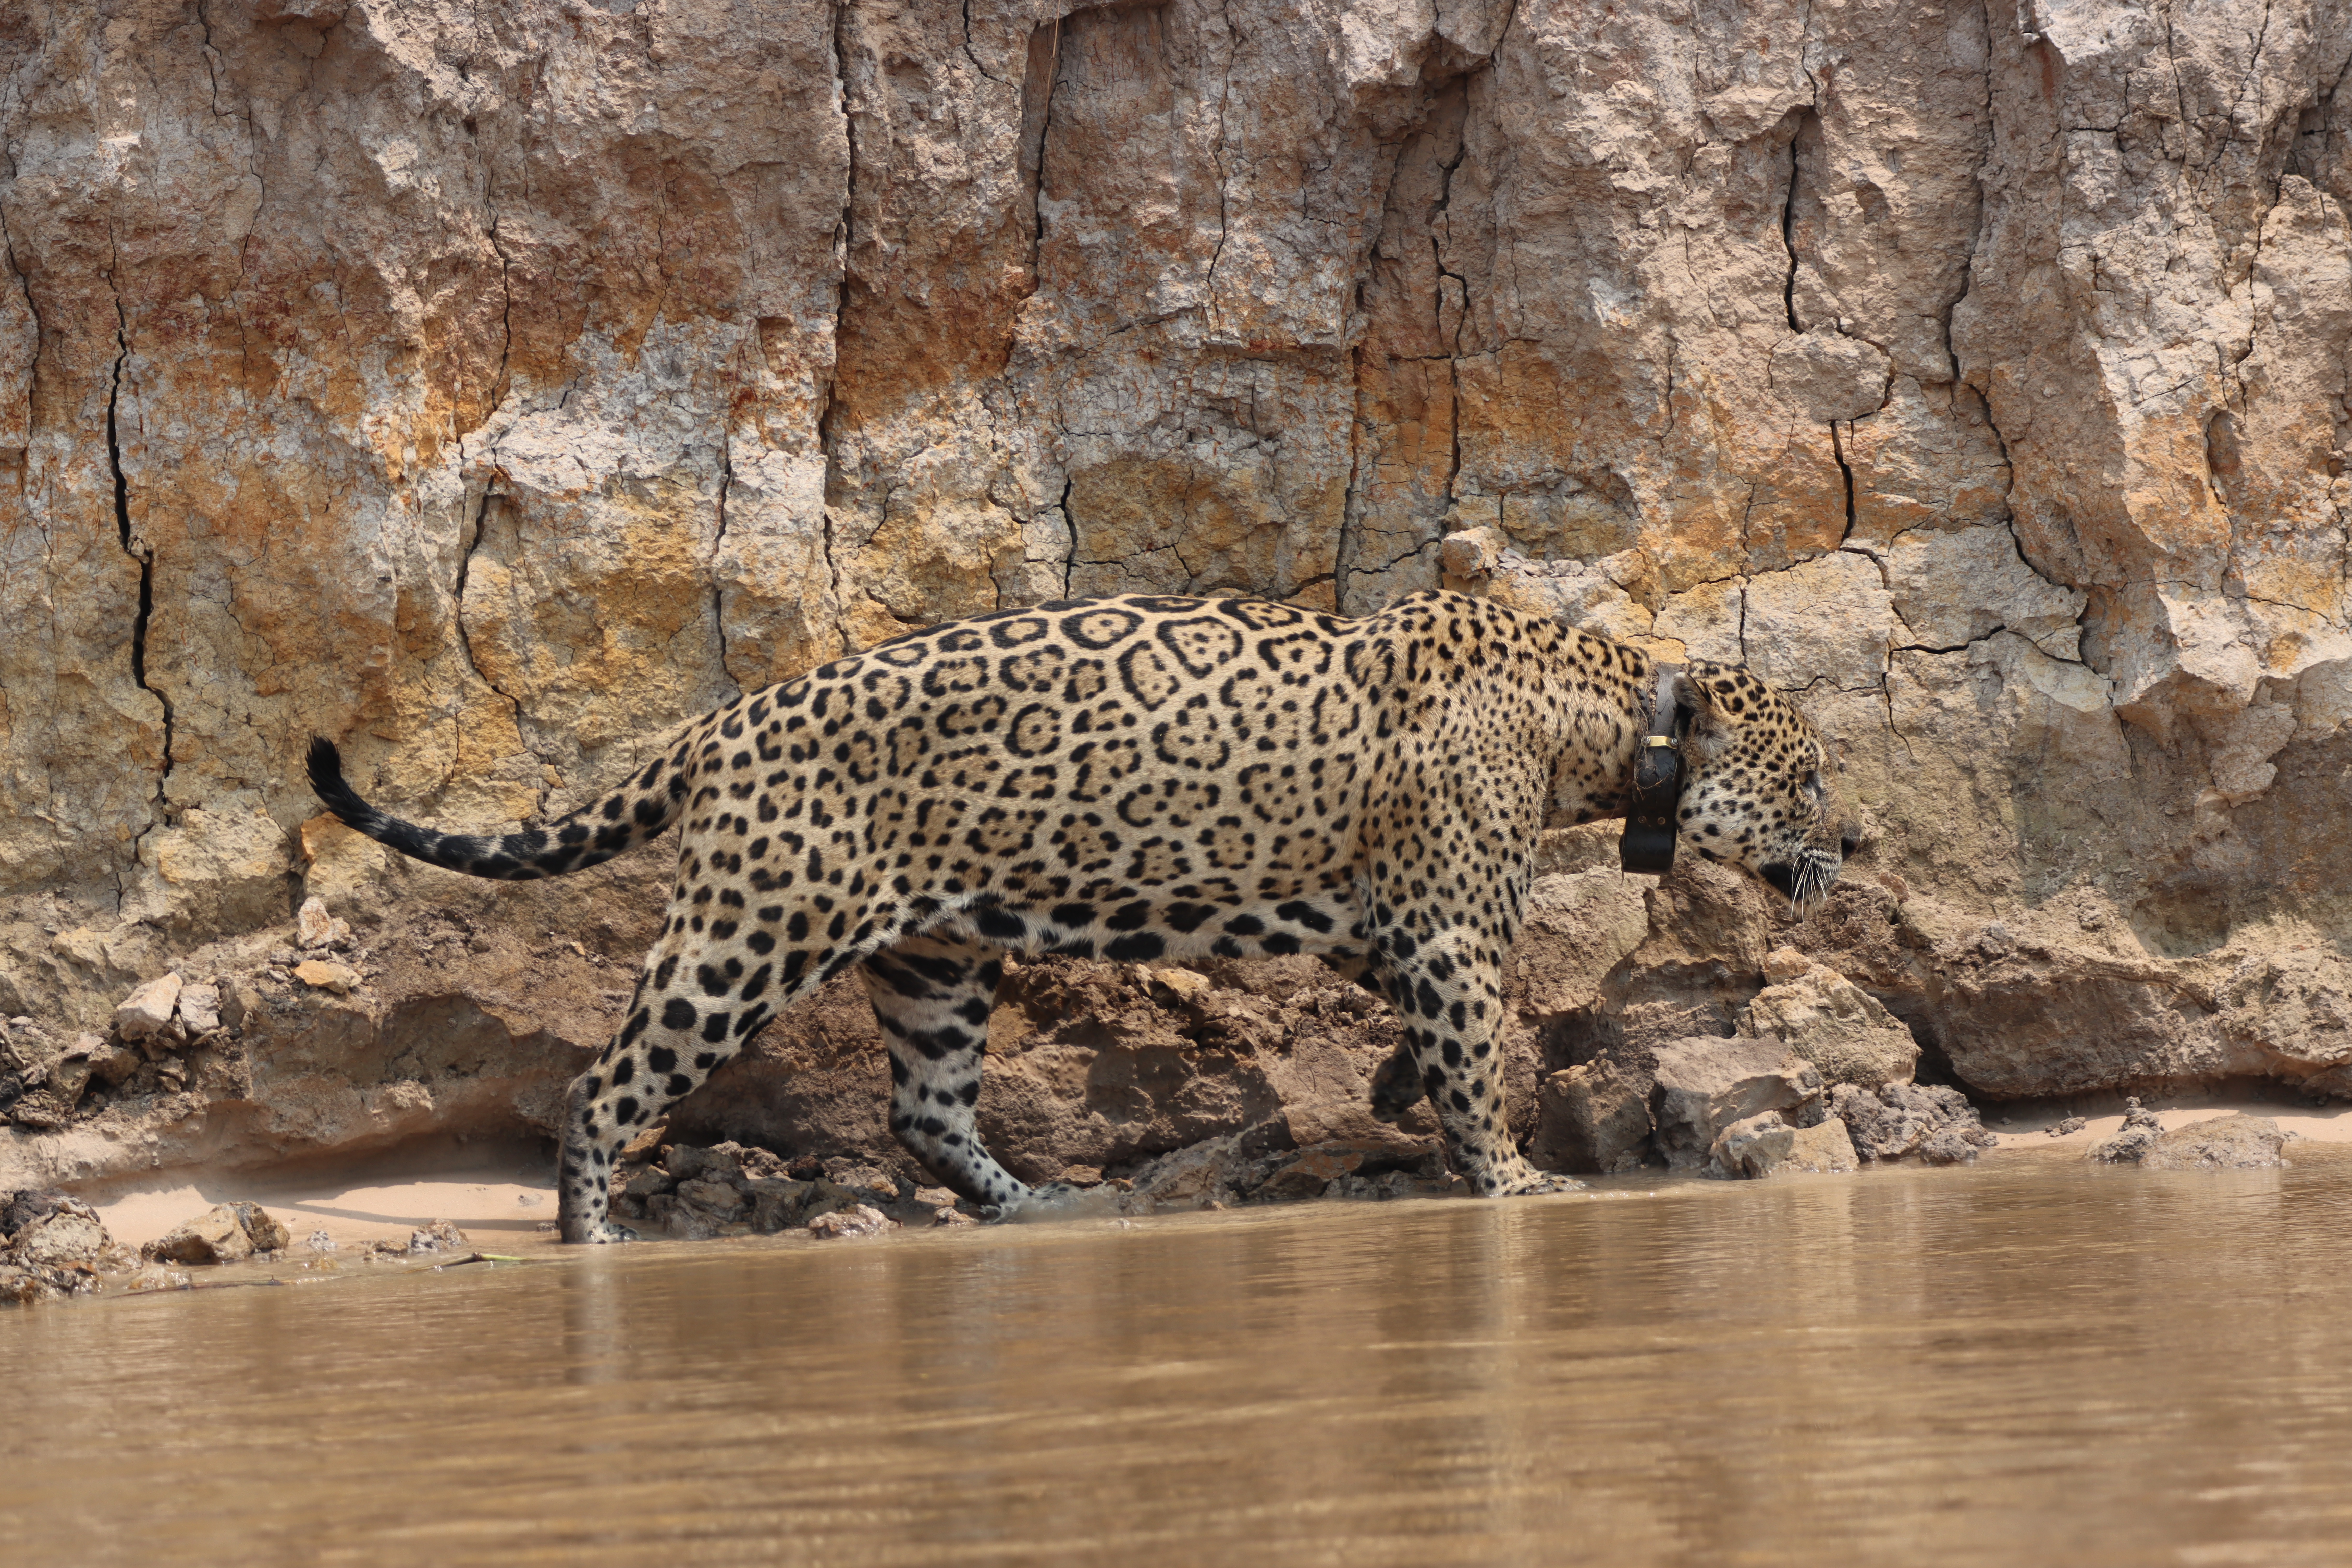
Jaguar: Ousado